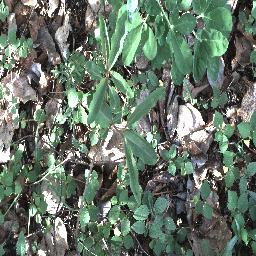
Label: rubber_vine